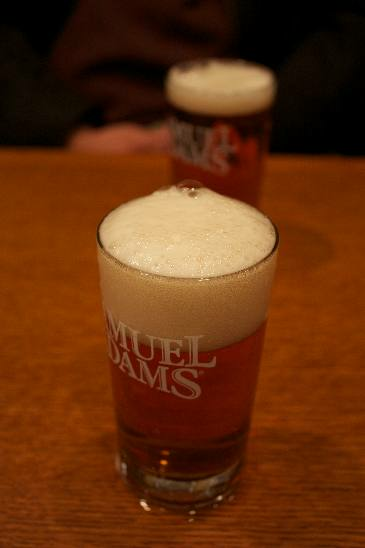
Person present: No